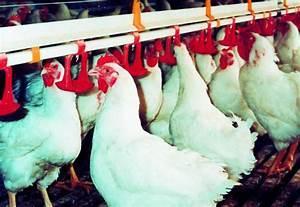
chicken